Batmobile

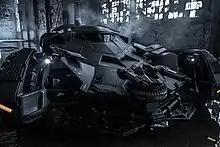
The Batmobile in "" (2016)

As the Batman films were handed over to director Joel Schumacher from Tim Burton, the design for the Batmobile was updated. Tim Flattery drew the winning design. Decorative lighting was added to the vehicle's rims, sides, and front edge, and the wing-shaped fins reached further into the air. The car had a few unique features, such as being able to rotate its wheels through 90 degrees so that it could move in a perpendicular direction, a grappling hook allowing the Batmobile to drive up walls, and the speed to perform large jumps from surface to surface during chases across Gotham City's elevated freeways and gigantic statues.